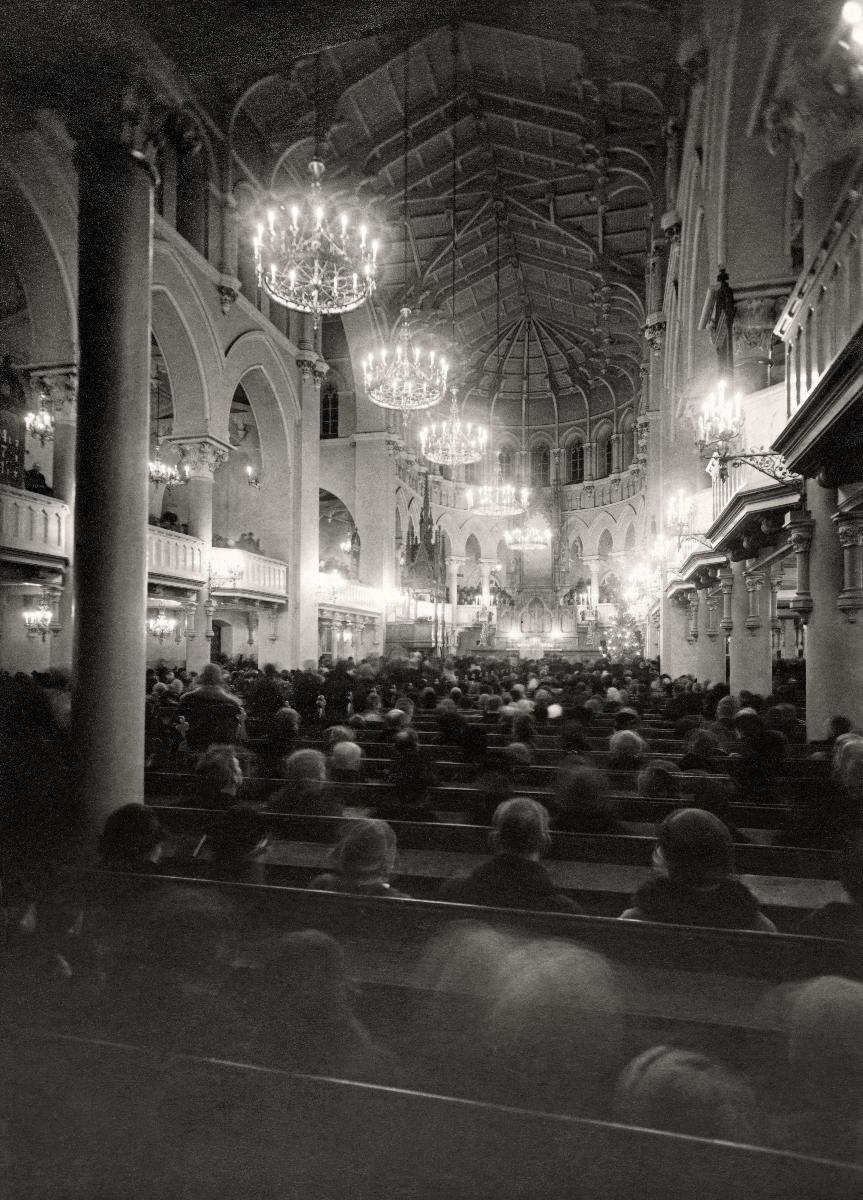
Joulukirkko
Christmas church
sisällön kuvaus: Ihmisiä joulun jumalanpalveluksessa Helsingin Johanneksen kirkossa. content description: People attending Christmas service in St. John's church in Helsinki.
Kuvaaja: Roos, Rafael, kuvaaja
Vuosi: 1927
Paikka: Suomi, Uusimaa, Helsinki; Suomi
Aiheet: kirkkorakennukset; joulu; interiöörit; ihmiset; church buildings; Christmas; interiors; religion; christianity; church; christmas; people; kyrkobyggnader; jul; interiörer; människor (släkte)